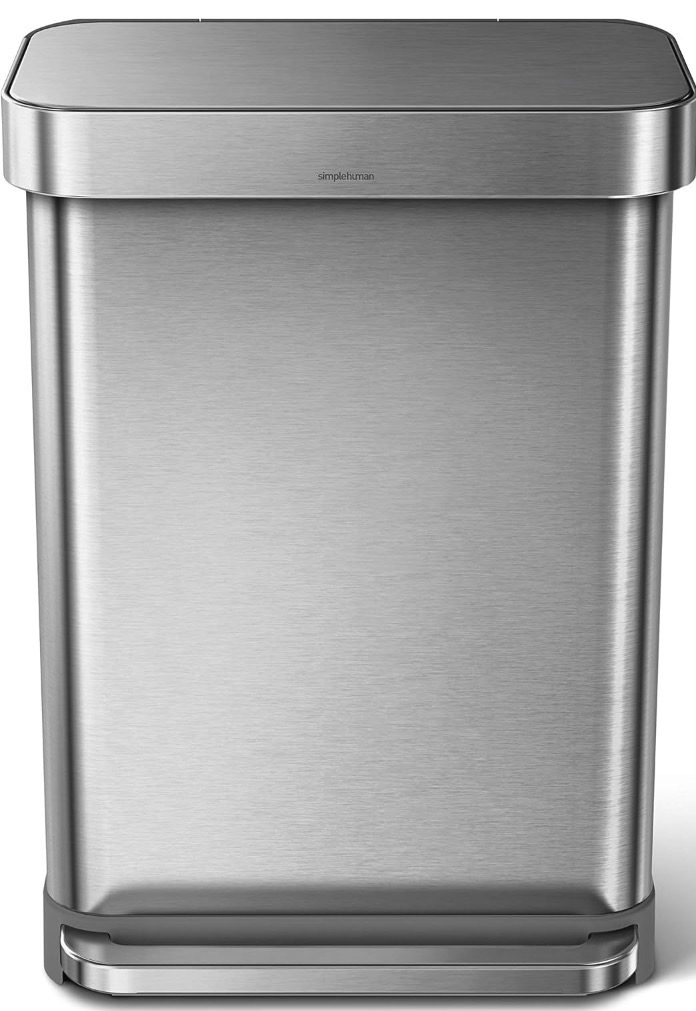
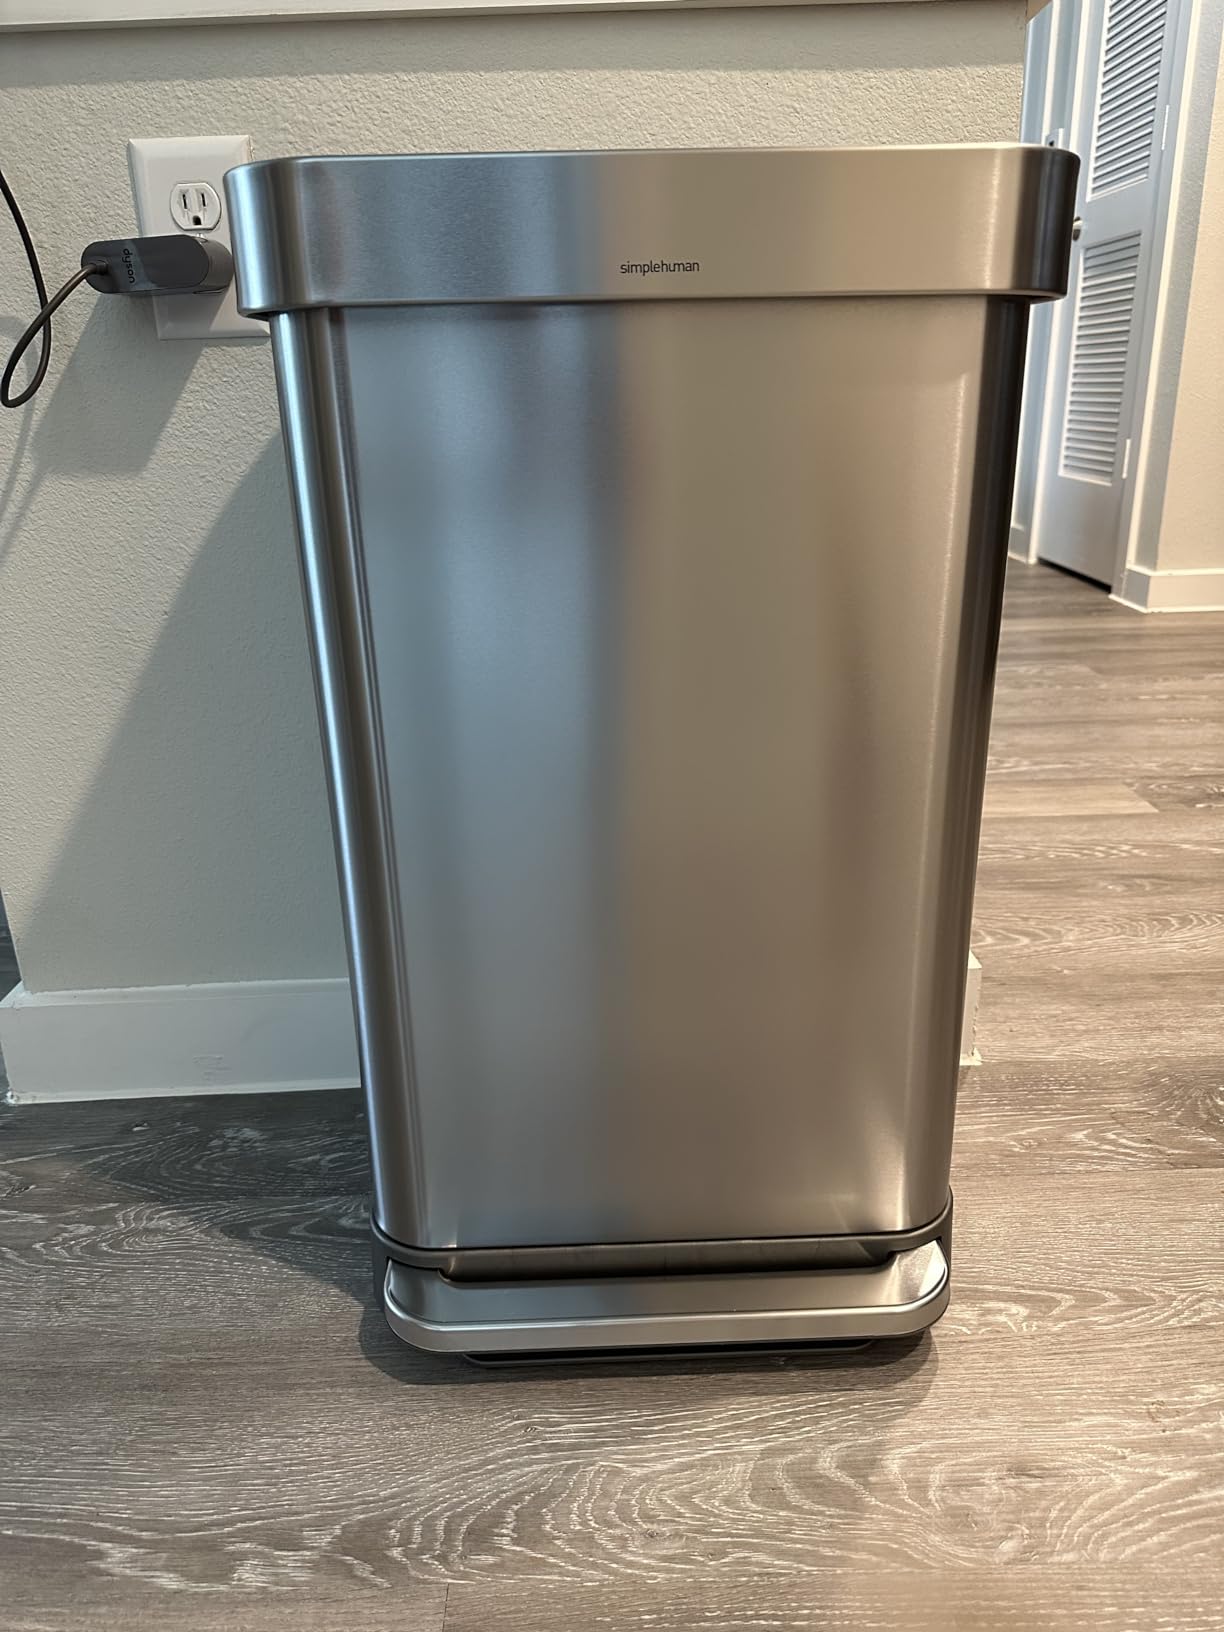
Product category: misc
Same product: yes